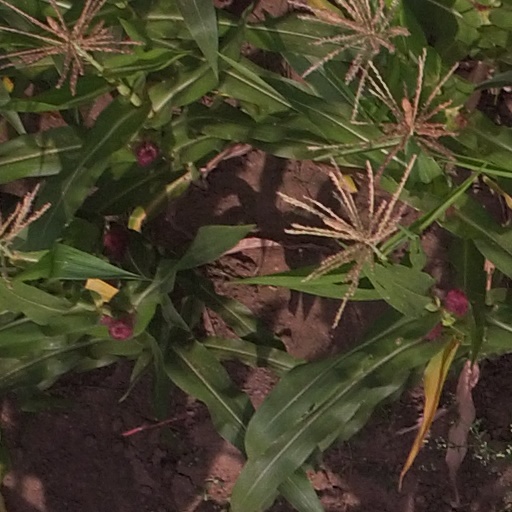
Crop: maize; corn